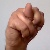
The image shows a hand gesture representing the letter 'N' in Indian Sign Language.